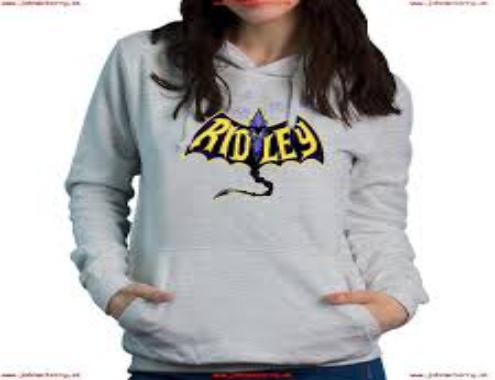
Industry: Transportation